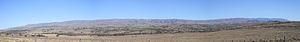
La Pampa de Achala est une vaste région des sierras de Córdoba, située à l'ouest de la province de Córdoba, en Argentine.